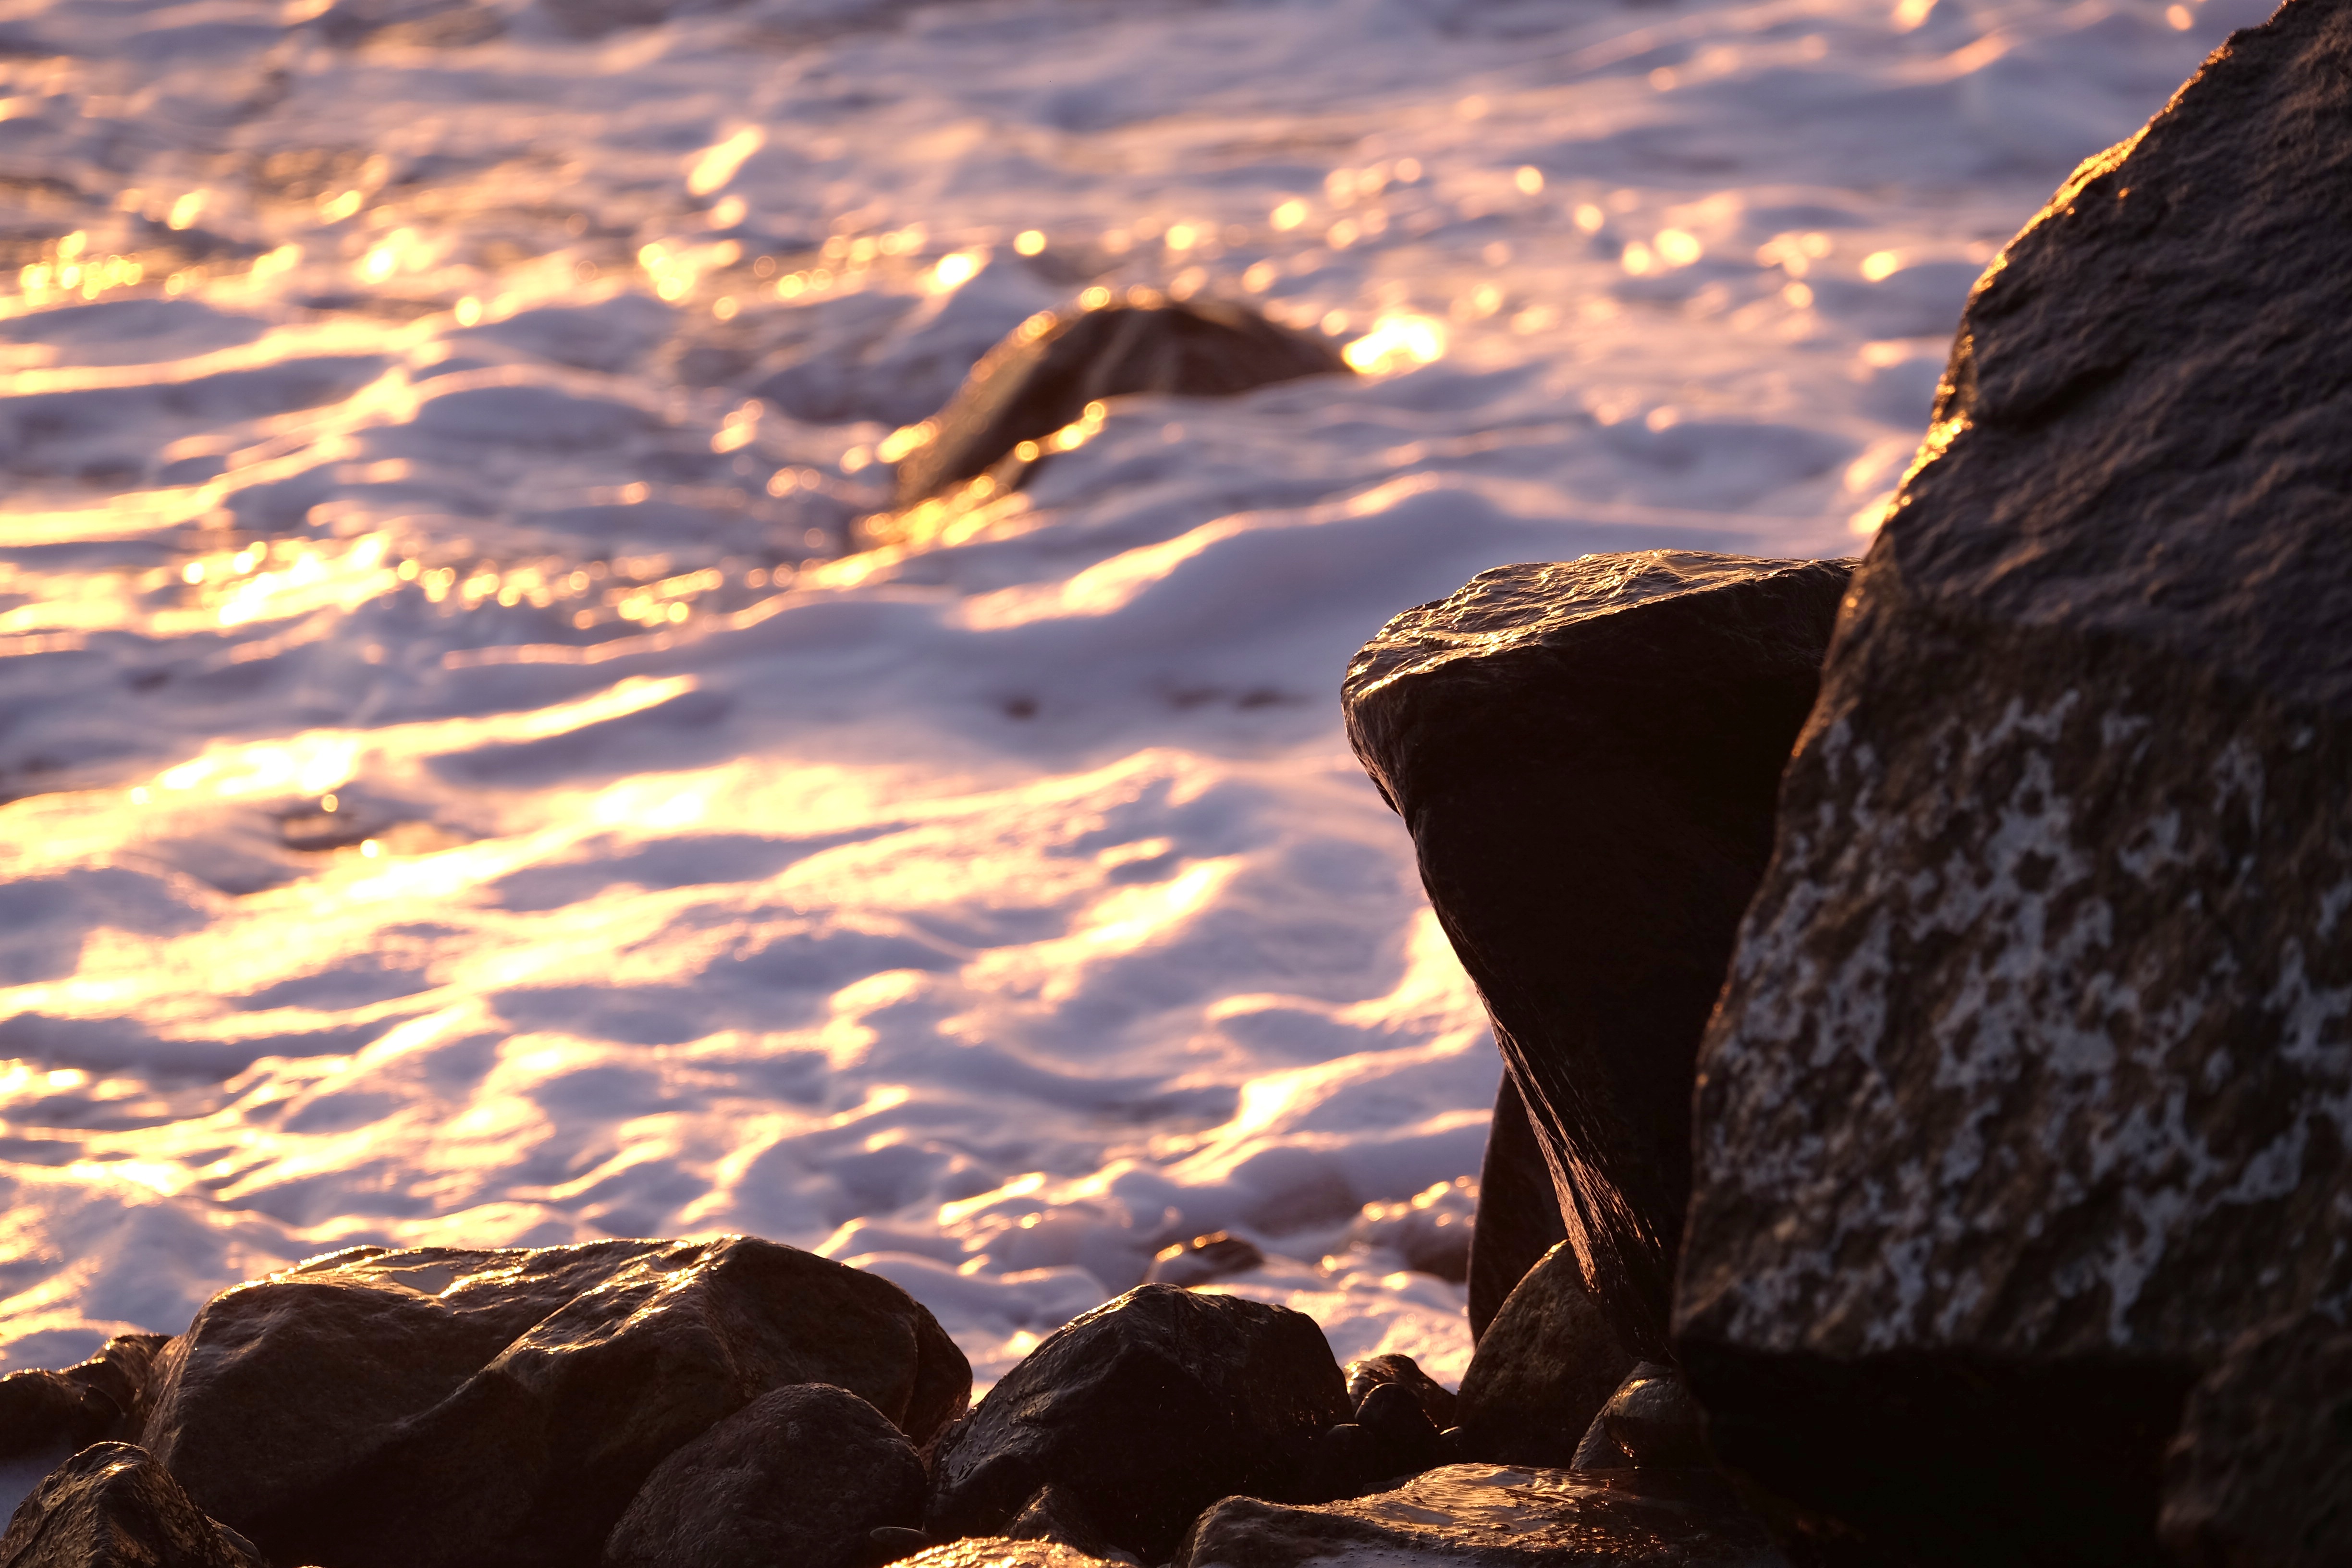
landscape, sea, coast, nature, rock, ocean, horizon, mountain, light, cloud, sky, sunrise, sunset, sunlight, morning, shore, wave, dawn, dusk, evening, reflection, terrain